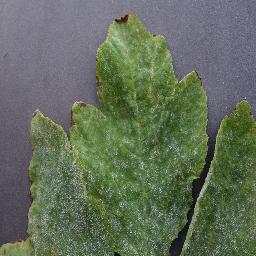
Label: Squash___Powdery_mildew